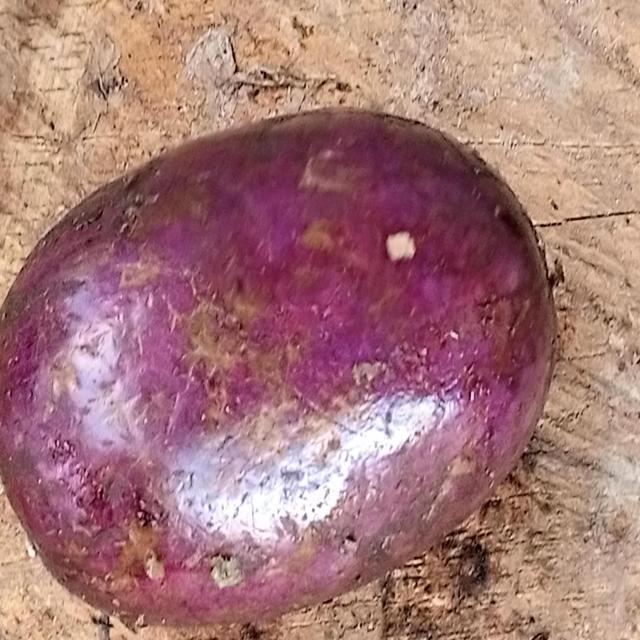
Plum grade: unripe